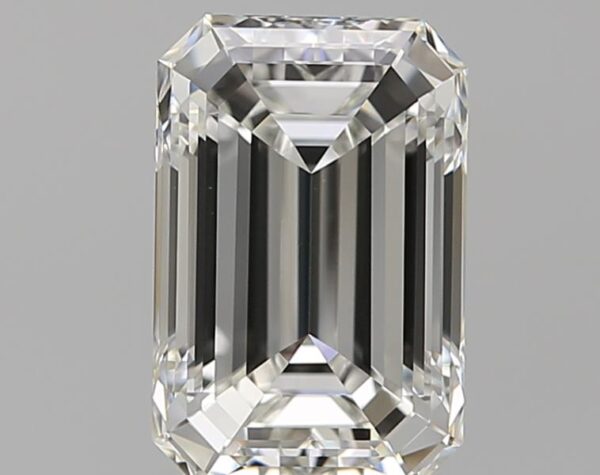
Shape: emerald
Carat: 2
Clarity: VVS2
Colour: G
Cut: EX
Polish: EX
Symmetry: EX
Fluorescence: N
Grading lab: GIA
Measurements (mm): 9.05 x 5.95 x 3.92